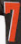
Number: 7